Charles D. Palmer

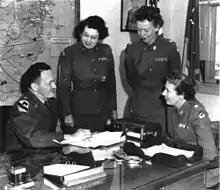
Charles D. Palmer talking to members of the Women's Army Corps, probably after the Korean War

As the United States entered World War II in December 1941, Palmer, then a major, was in the British West Indies working to establish military bases and on anti-submarine warfare projects. Palmer went to Europe in 1944 as chief of staff of the 2nd Armored Division, then commanded by Major General Edward H. Brooks, and continued in that role during the Normandy invasion, the breakout from Saint-Lô, and crossing the Siegfried Line.